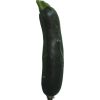
Label: dark_zucchini